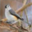
Label: bird